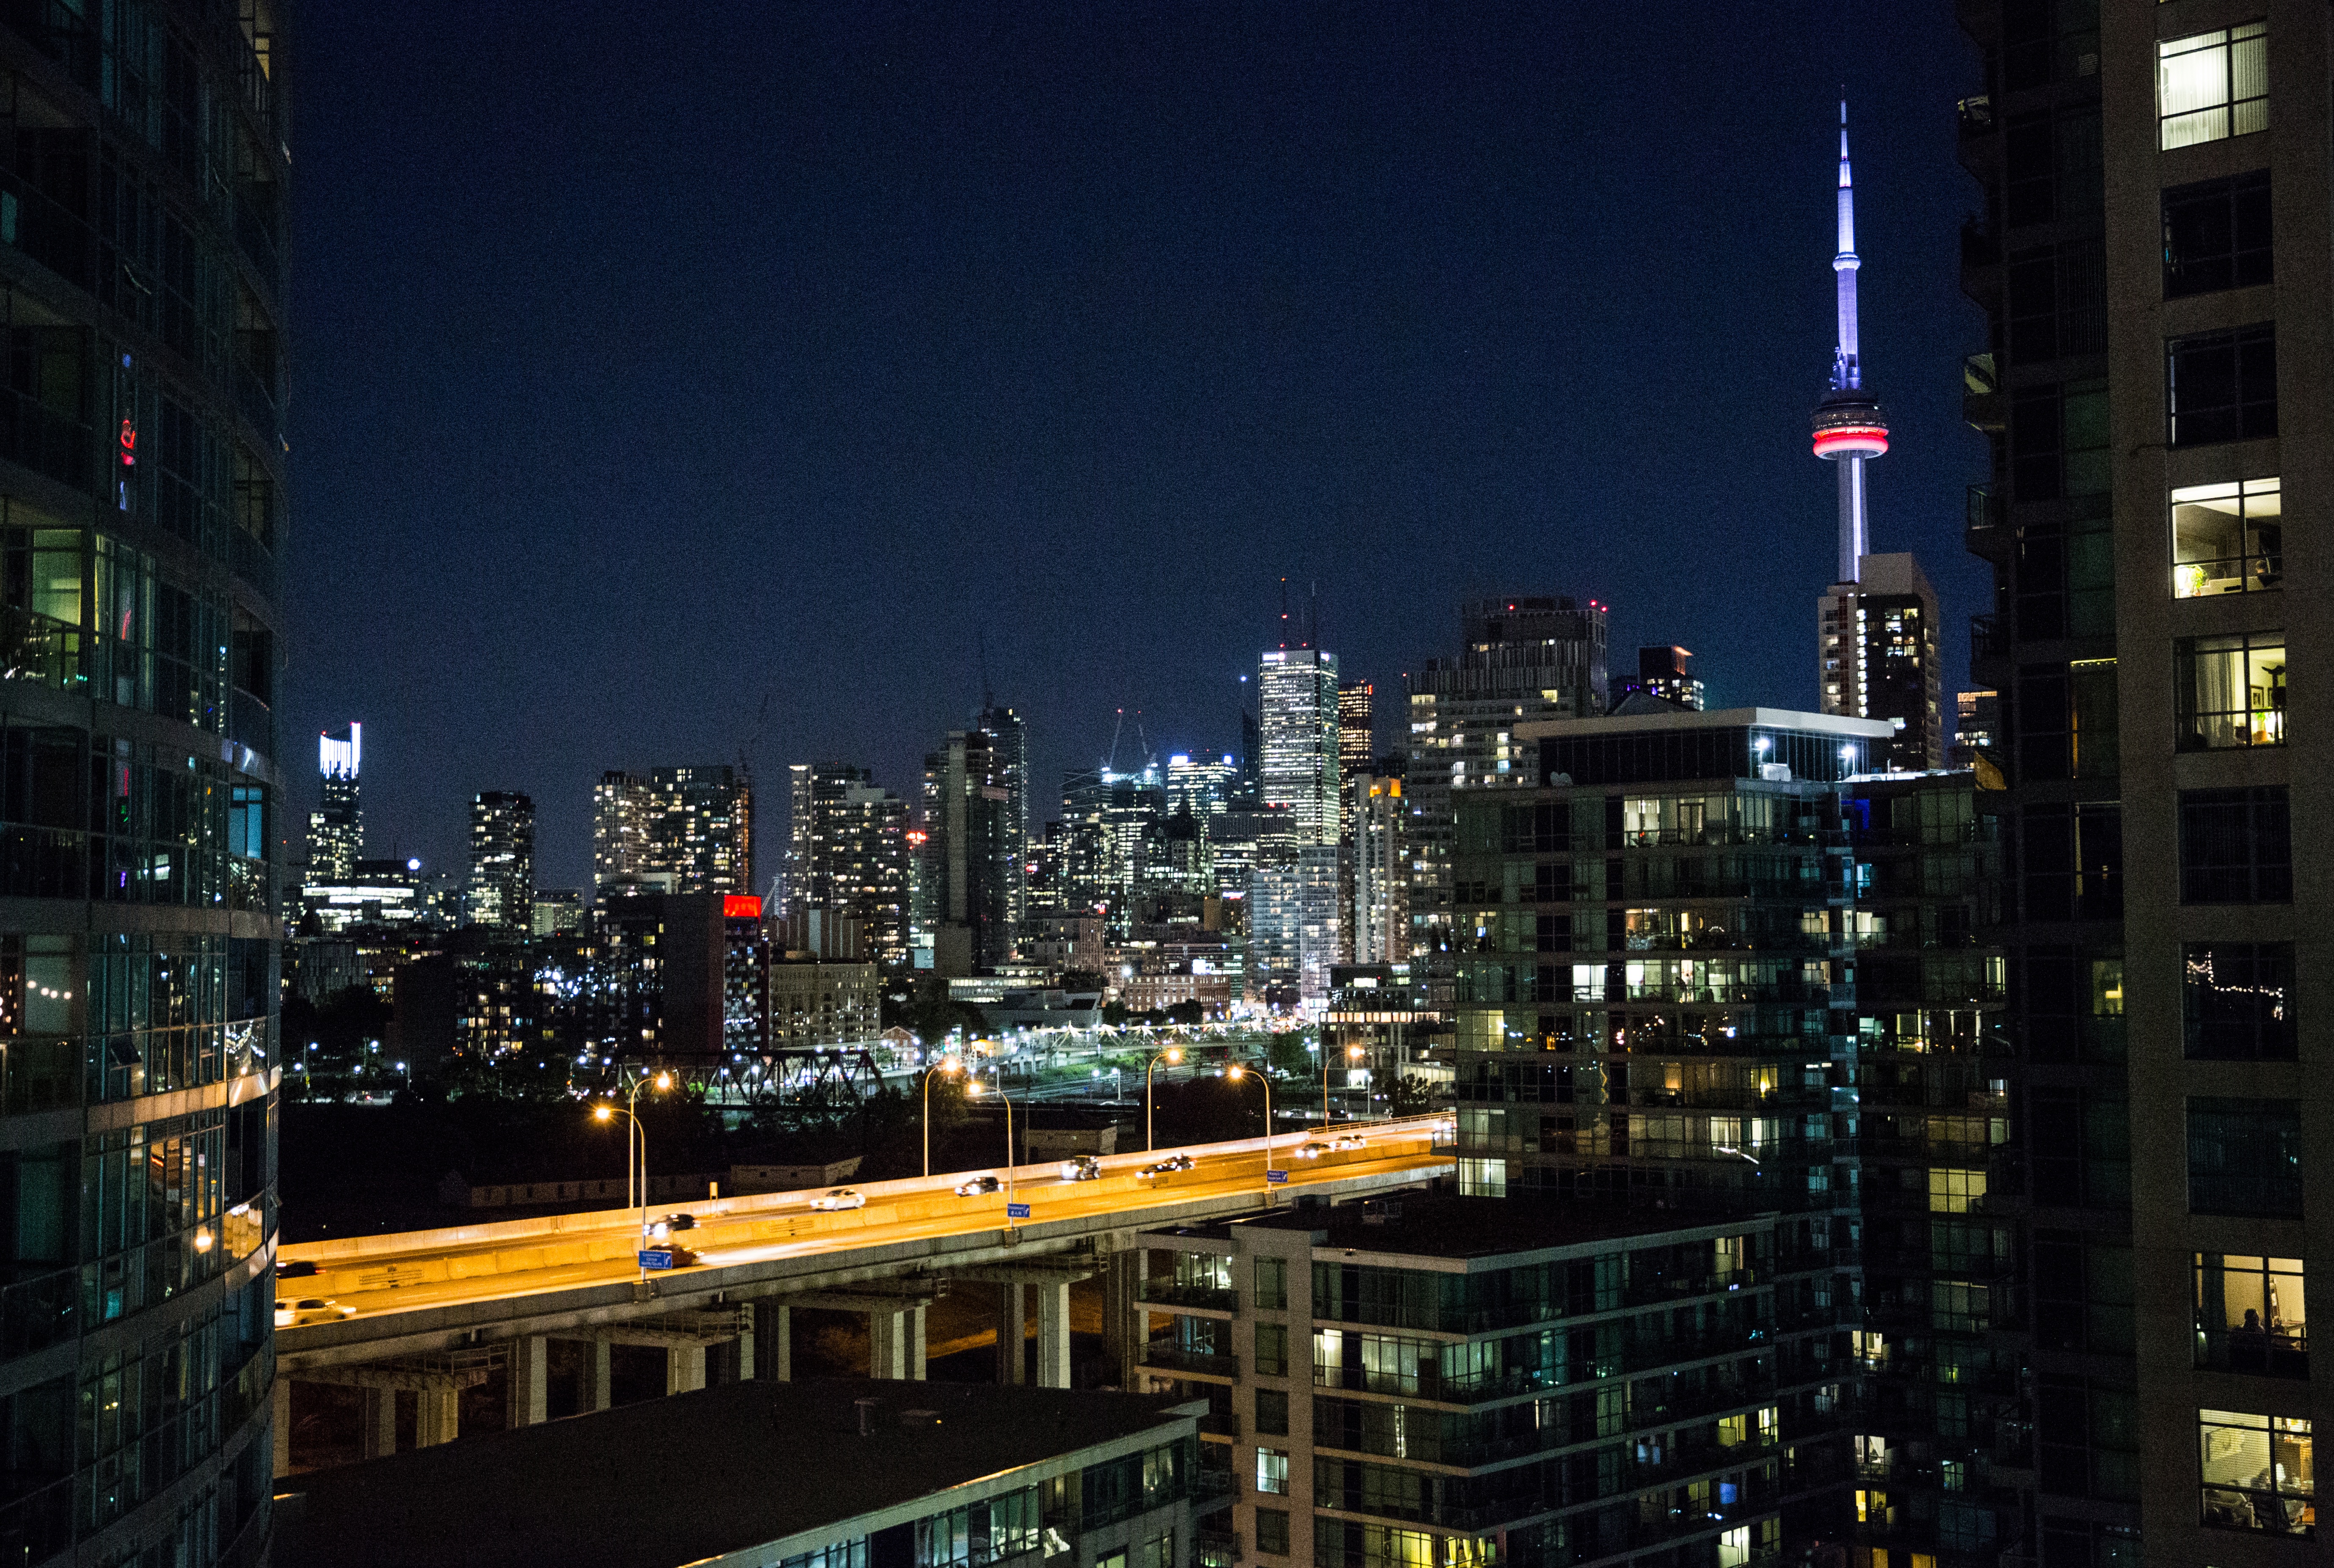
skyline, night, city, skyscraper, cityscape, downtown, dusk, evening, landmark, tower block, metropolis, urban area, human settlement, metropolitan area